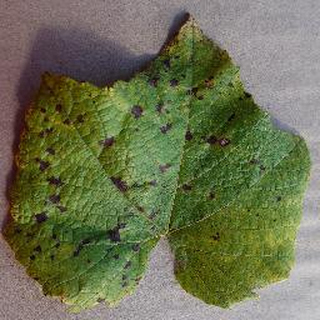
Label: grape_leaf_blight